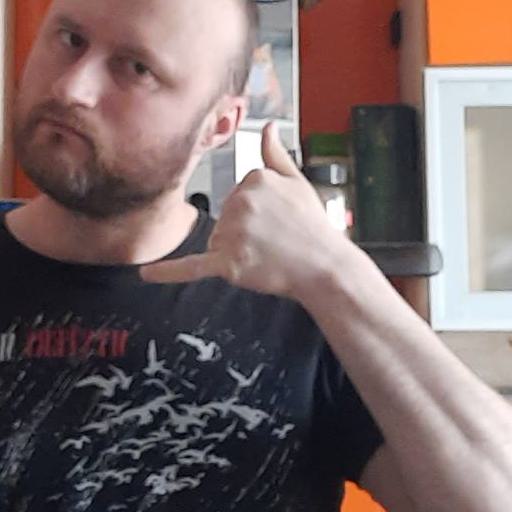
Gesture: call